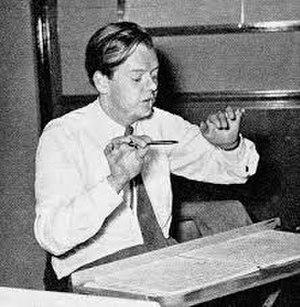
Jurriaan Hendrik Andriessen est un compositeur néerlandais, dont le père, Hendrik, le frère Louis, et l'oncle Willem étaient aussi de notables compositeurs.